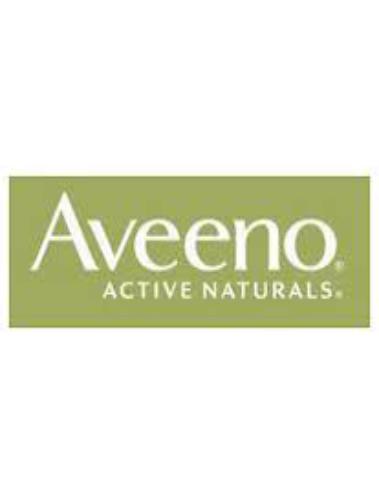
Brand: Aveeno
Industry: Necessities